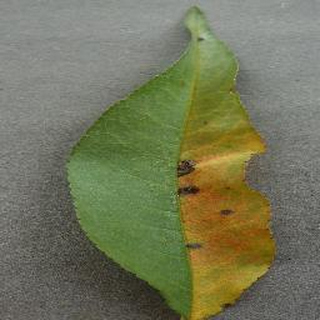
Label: peach_bacterial_spot